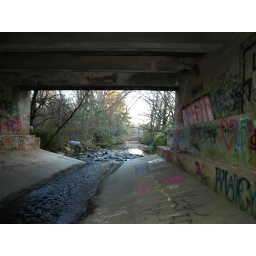
water under the bridge